Plastic compounding

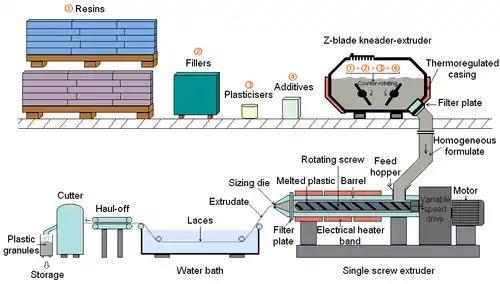
Plastic compounding scheme

Compounding consists of preparing plastic formulations by mixing and/or blending polymers and additives in a molten state to achieve the desired characteristics. These blends are automatically dosed with fixed setpoints usually through feeders/hoppers. It is mostly a blend of copolymers such as ABS, SAN, SMA etc. with additives such as anti-oxidants, UV-stabilizers and other value adding agents and sometimes a strengthening component is added such as glass fibre.